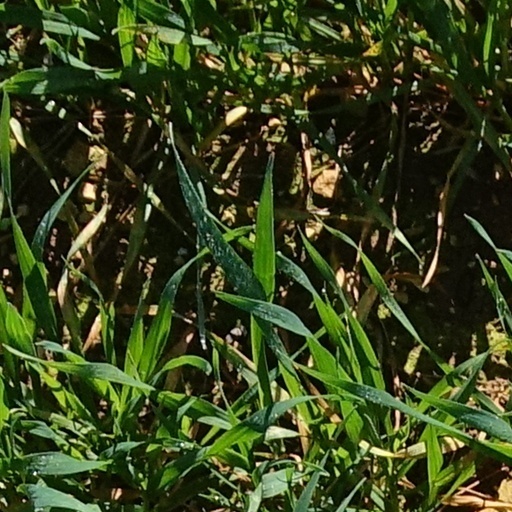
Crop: wheat